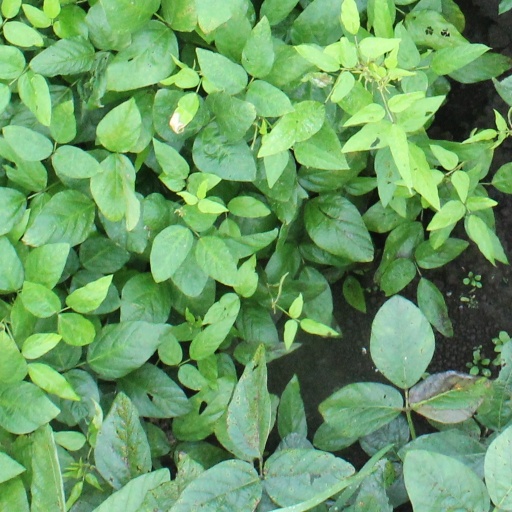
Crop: soybean